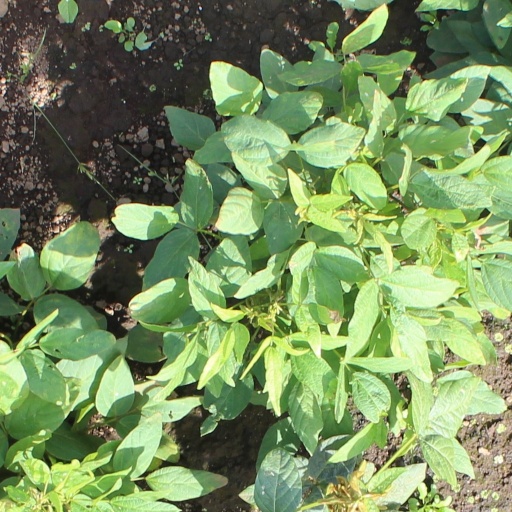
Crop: soybean